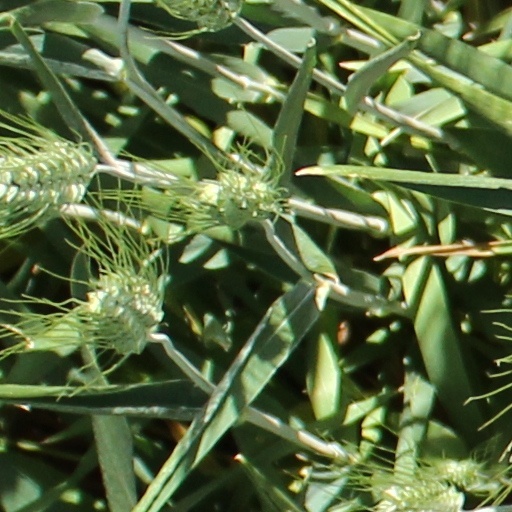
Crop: wheat